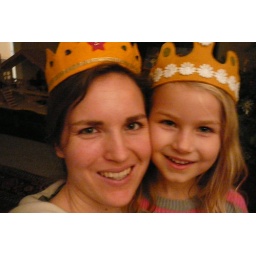
I had the black bean in my piece and Ella found the white bean in her piece of cake!